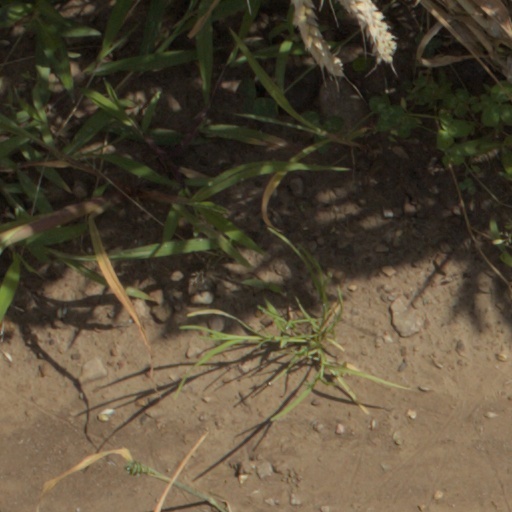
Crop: wheat